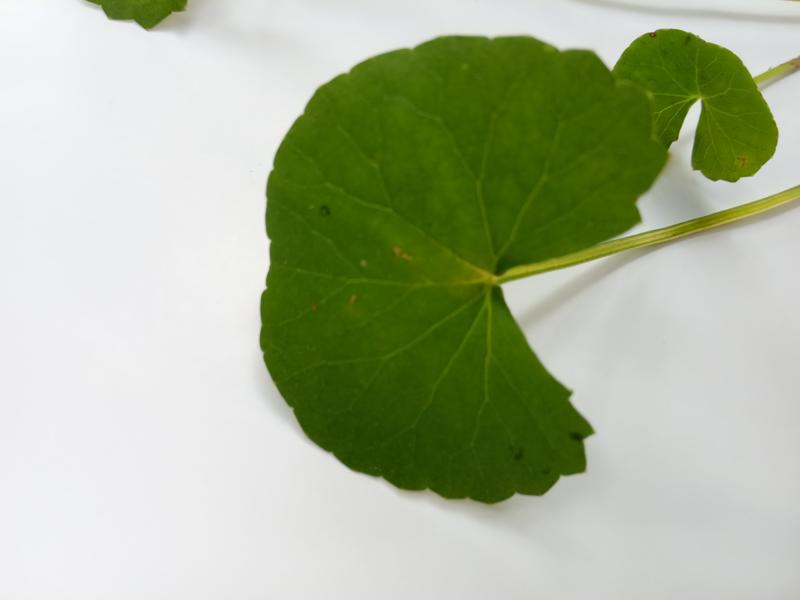
Weed species: Centella asiatica